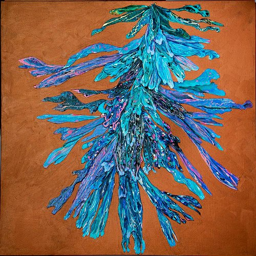
an abstract collage made of chunks of dried acrylic paint